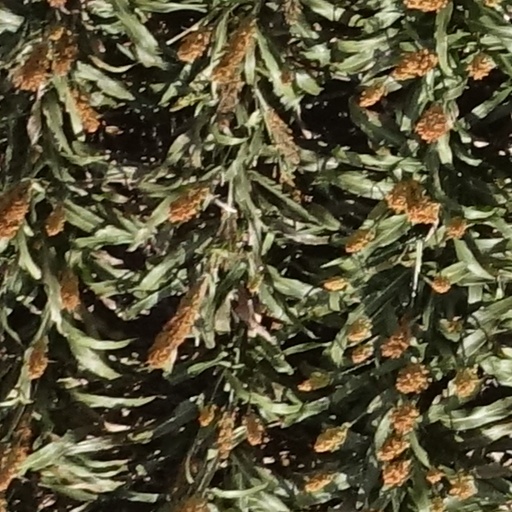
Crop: sorghum